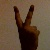
The image shows a hand gesture representing the number 2 in Indian Sign Language.